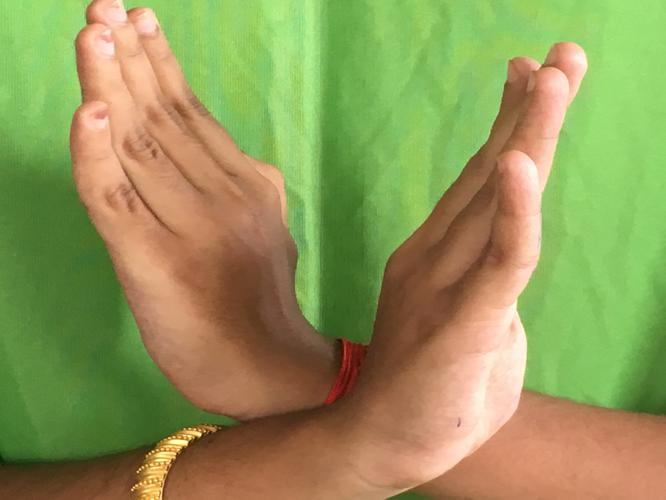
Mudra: Swastikam
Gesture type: double_hand